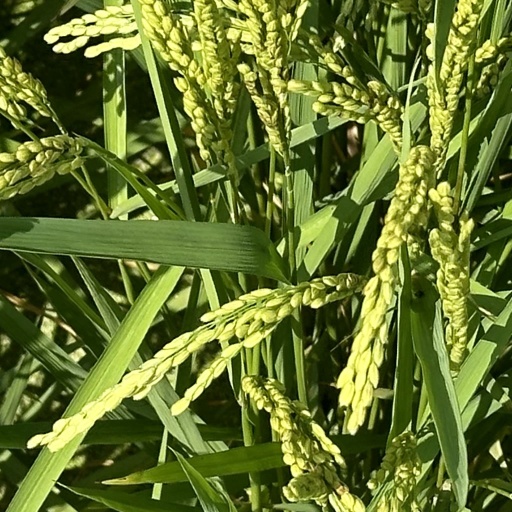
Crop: rice